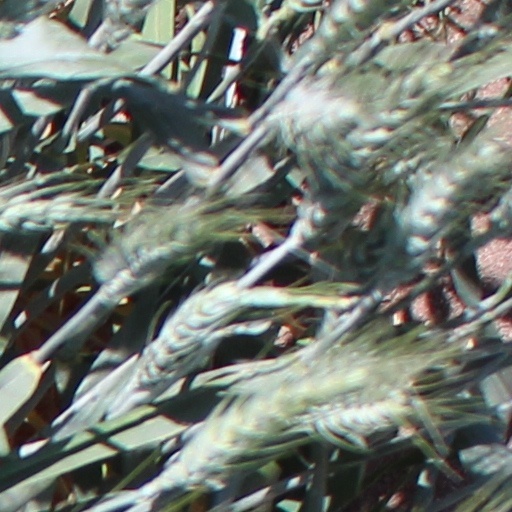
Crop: wheat